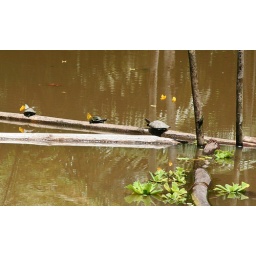
Yellow butterflies land atop turtles lazing in the sun. Amazon Jungle, Peru.